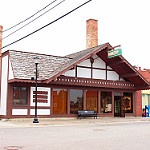
Scene: Outdoor